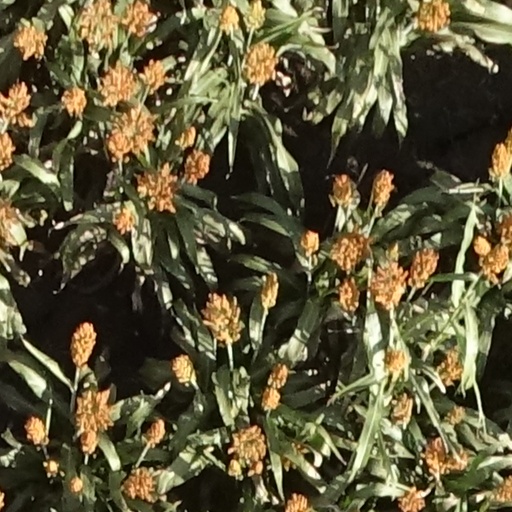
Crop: sorghum